Second voyage of HMS Beagle

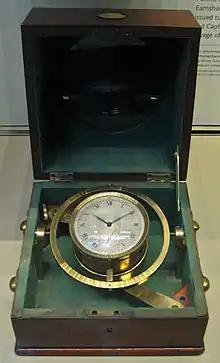
Ship's chronometer from HMS "Beagle" made by Thomas Earnshaw.British Museum, London.

When the Napoleonic Wars ended in 1815, the "Pax Britannica" saw seafaring nations competing in colonisation and rapid industrialisation. The logistics of supply and growing commerce needed reliable information about sea routes, but existing nautical charts were incomplete and inaccurate. Spanish American wars of independence ended Spain's monopoly over trade, and the UK's 1825 commercial treaty with Argentina recognised its independence, increasing the naval and commercial significance of the east coast of South America. The Admiralty instructed Commander King to make an accurate hydrographic survey of "the Southern Coasts of the Peninsula of South America, from the southern entrance of the River Plata, round to Chilóe; and of Tierra del Fuego". As Darwin wrote of his voyage, "The object of the expedition was to complete the survey of Patagonia and Tierra del Fuego, commenced under Captain King in 1826 to 1830—to survey the shores of Chile, Peru, and of some islands in the Pacific—and to carry a chain of chronometrical measurements round the World." The expeditions also had diplomatic objectives, visiting disputed territories.